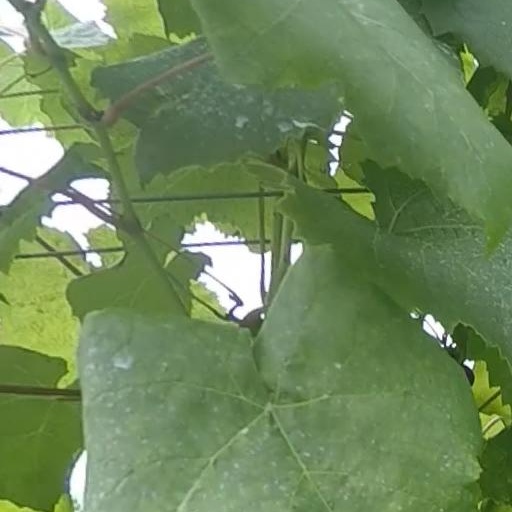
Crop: grape